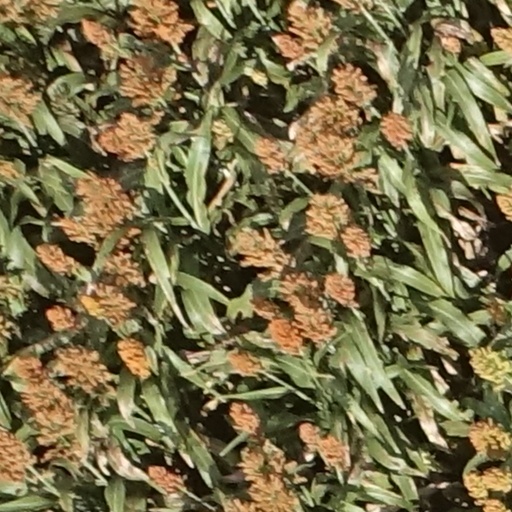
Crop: sorghum